Roger Romani

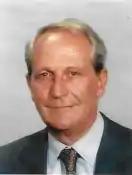
Roger Romani

Roger Romani (25 August 1934 – 20 February 2025) was a member of the Senate of France, representing the city of Paris. He was a member of the Union for a Popular Movement. He served as a vice-president of the Senate.